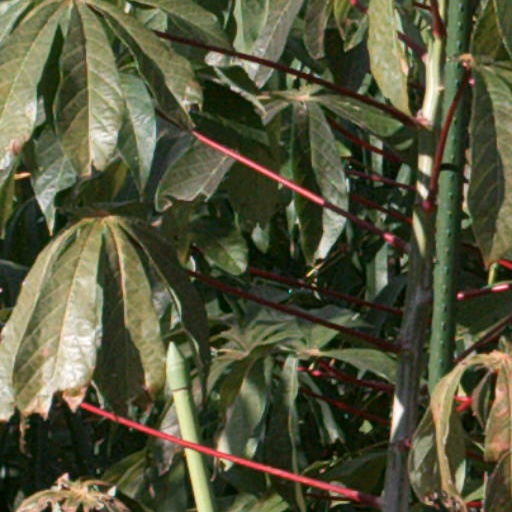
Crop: cassava